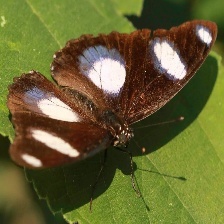
Species: DANAID EGGFLY
Butterfly family (ImageNet category): monarch